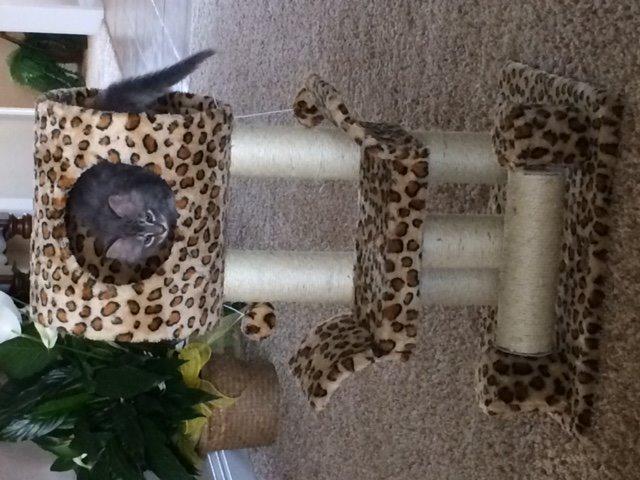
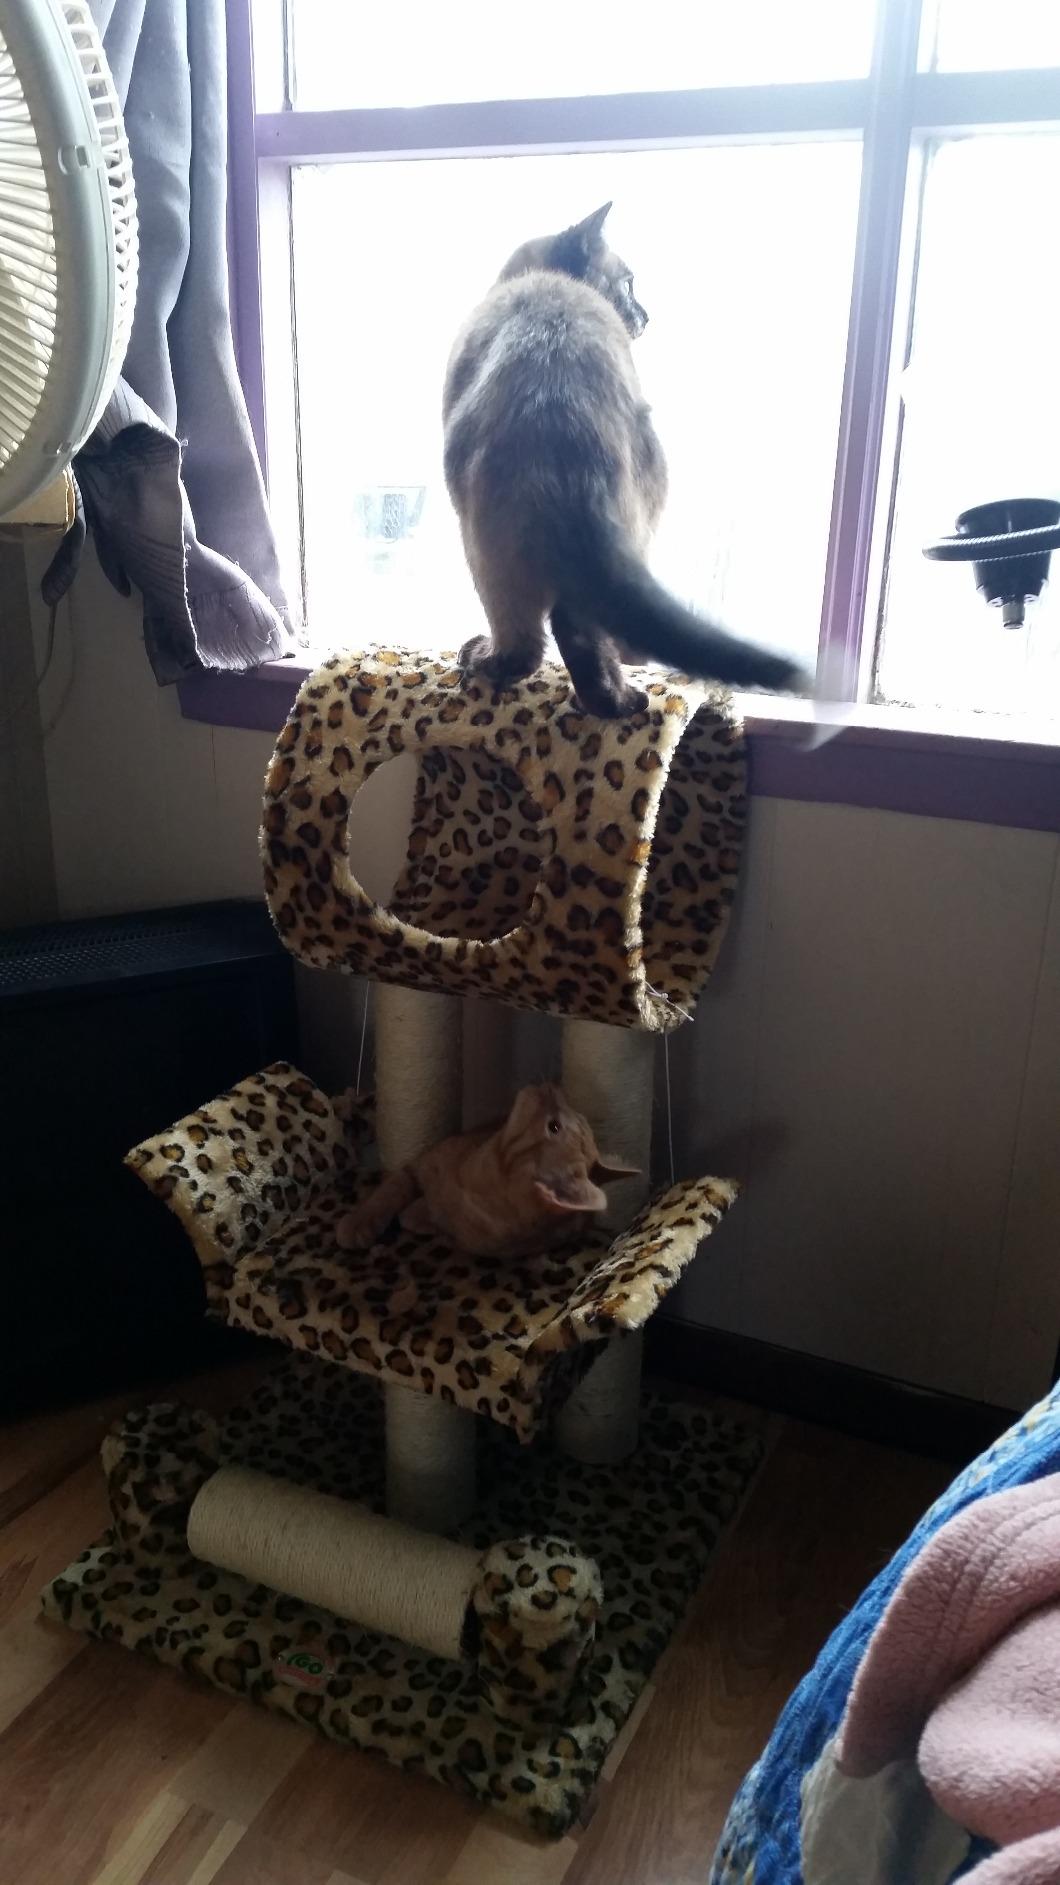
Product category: items_cat tree
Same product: yes